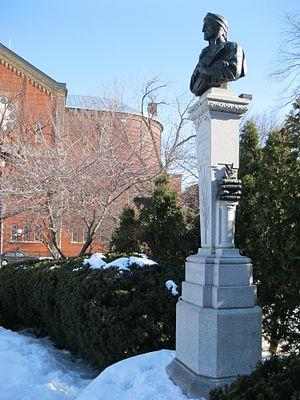
La mort de Dante est un monument au poète italien Dante Alieghieri réalisé par Carlo Balboni (1860-1947) en 1921. Il est situé au parc Dante, rue Dante, Montréal.
Le parc Dante est un parc public de Montréal situé dans le quartier de la Petite Italie. Il fut institué et inauguré le 26 juin 1963 pour célébrer le 50ᵉ anniversaire de fondation de la paroisse italienne Notre-Dame-de-la-Défense, face à l'église d'allure florentine.
Dante Alighieri est un poète, écrivain, penseur et homme politique florentin né entre la mi-mai et la mi-juin 1265 à Florence et mort le 14 septembre 1321 à Ravenne.
Montréal possède une riche tradition d'art public. Inscrites de plain-pied dans le paysage urbain, les œuvres d'art public façonnent l'environnement de la métropole. Qu'elles soient intégrées aux parcs, aux places publiques, aux bibliothèques ou aux centres culturels, ces œuvres font partie du décor quotidien du montréalais ou du visiteur. Reflet de notre histoire, les œuvres d’art public de la métropole comprennent notamment des sculptures, des monuments, des bustes, des fontaines et des œuvres d’art contemporain.